R5 (band)

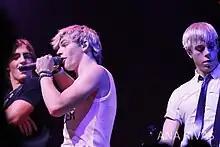
Rocky, Ross and Riker in 2013

In April 2012, the band members announced via their website that they had signed a record deal with Hollywood Records, and that they were planning for their first mini-tour in May. They collaborated on charity single "Make Some Noise" for Family Channel's Stand Up philanthropic campaign. Their debut tour, West Coast Tour, started on May 3, 2012, and traveled only to west coast. The second tour, East Coast Tour started on December 15, in Jamestown, New York, and traveled only to east coast serving to promote the band with the younger crowd. They also held three special concerts, titled 3M Tour, in Madison, Wisconsin on November 18, 2012, Milwaukee on November 19 and Minneapolis on November 20. On February 19, 2013, they released the four-song EP "Loud", which charted in the top 3 of the iTunes chart within 24 hours of its release. One of the songs on the EP, "Here Comes Forever", was written by Riker, Rocky and Ross. The R5's debut single, "Loud", was released on February 13 and also serves as the first single from the debut album. The song peaked at number 72 in Japan and 199 in United Kingdom. On August 16, 2013, "Pass Me By", the second single from their debut album "Louder", was released.